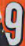
Number: 9